Transient global amnesia

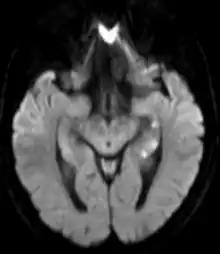
Areas of hypoperfusion, seen above in the left sided hippocampus (seen as white punctate lesions on diffusion weighted MRI) are a characteristic finding in Transient Global Amnesia

Transient global amnesia (TGA) is a neurological disorder whose key defining characteristic is a temporary but almost total disruption of short-term memory with a range of problems accessing older memories. A person in a state of TGA exhibits no other signs of impaired cognitive functioning but recalls only the last few moments of consciousness and, possibly, a few deeply encoded facts of the individual's past e.g., their childhood, family, or home.